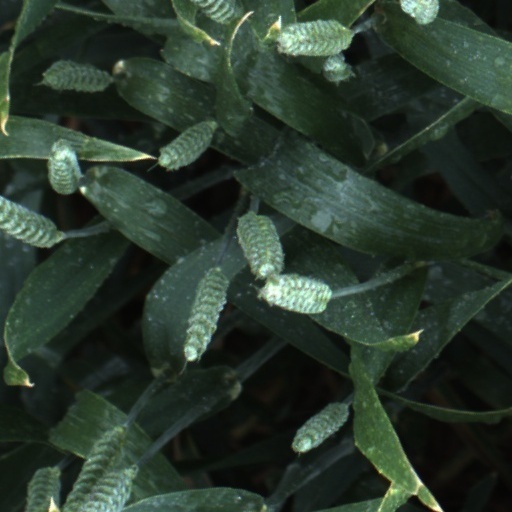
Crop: wheat